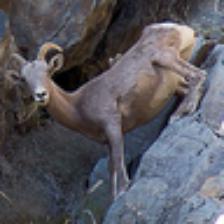
Label: NonHuman